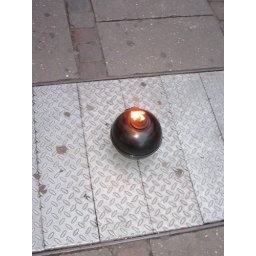
just a fire ball sitting on the sidewalk in CPH